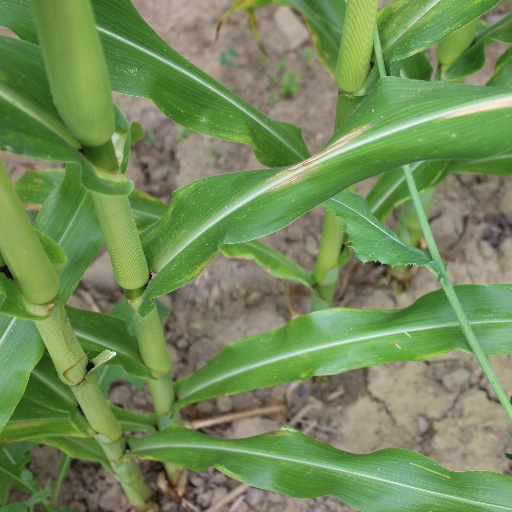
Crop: maize; corn